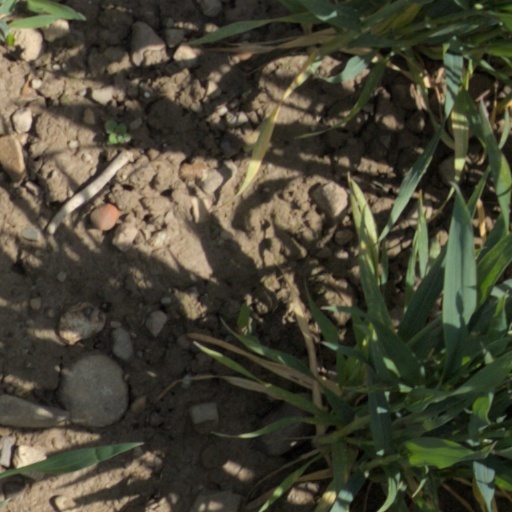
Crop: wheat